HMS Viper (1899)

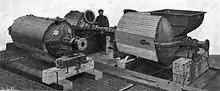
A set of "Viper" turbines, showing (foreground) high-pressure turbine, and (background) low-pressure turbine and reversing engine mounted on the same shaft.

Following the success of the turbine-powered yacht "Turbinia", the British Admiralty, whose previous attempts at acquiring destroyers faster than the standard "thirty-Knotters", the reciprocating-engined "Albatross", "Express" and "Arab" had been unsuccessful, placed an order on 4 March 1898 with Parsons Marine for a turbine-powered destroyer, HMS "Viper". Parsons subcontracted the ship's hull to Hawthorn Leslie and Company of Tyneside, with "Viper" being laid down later that year.